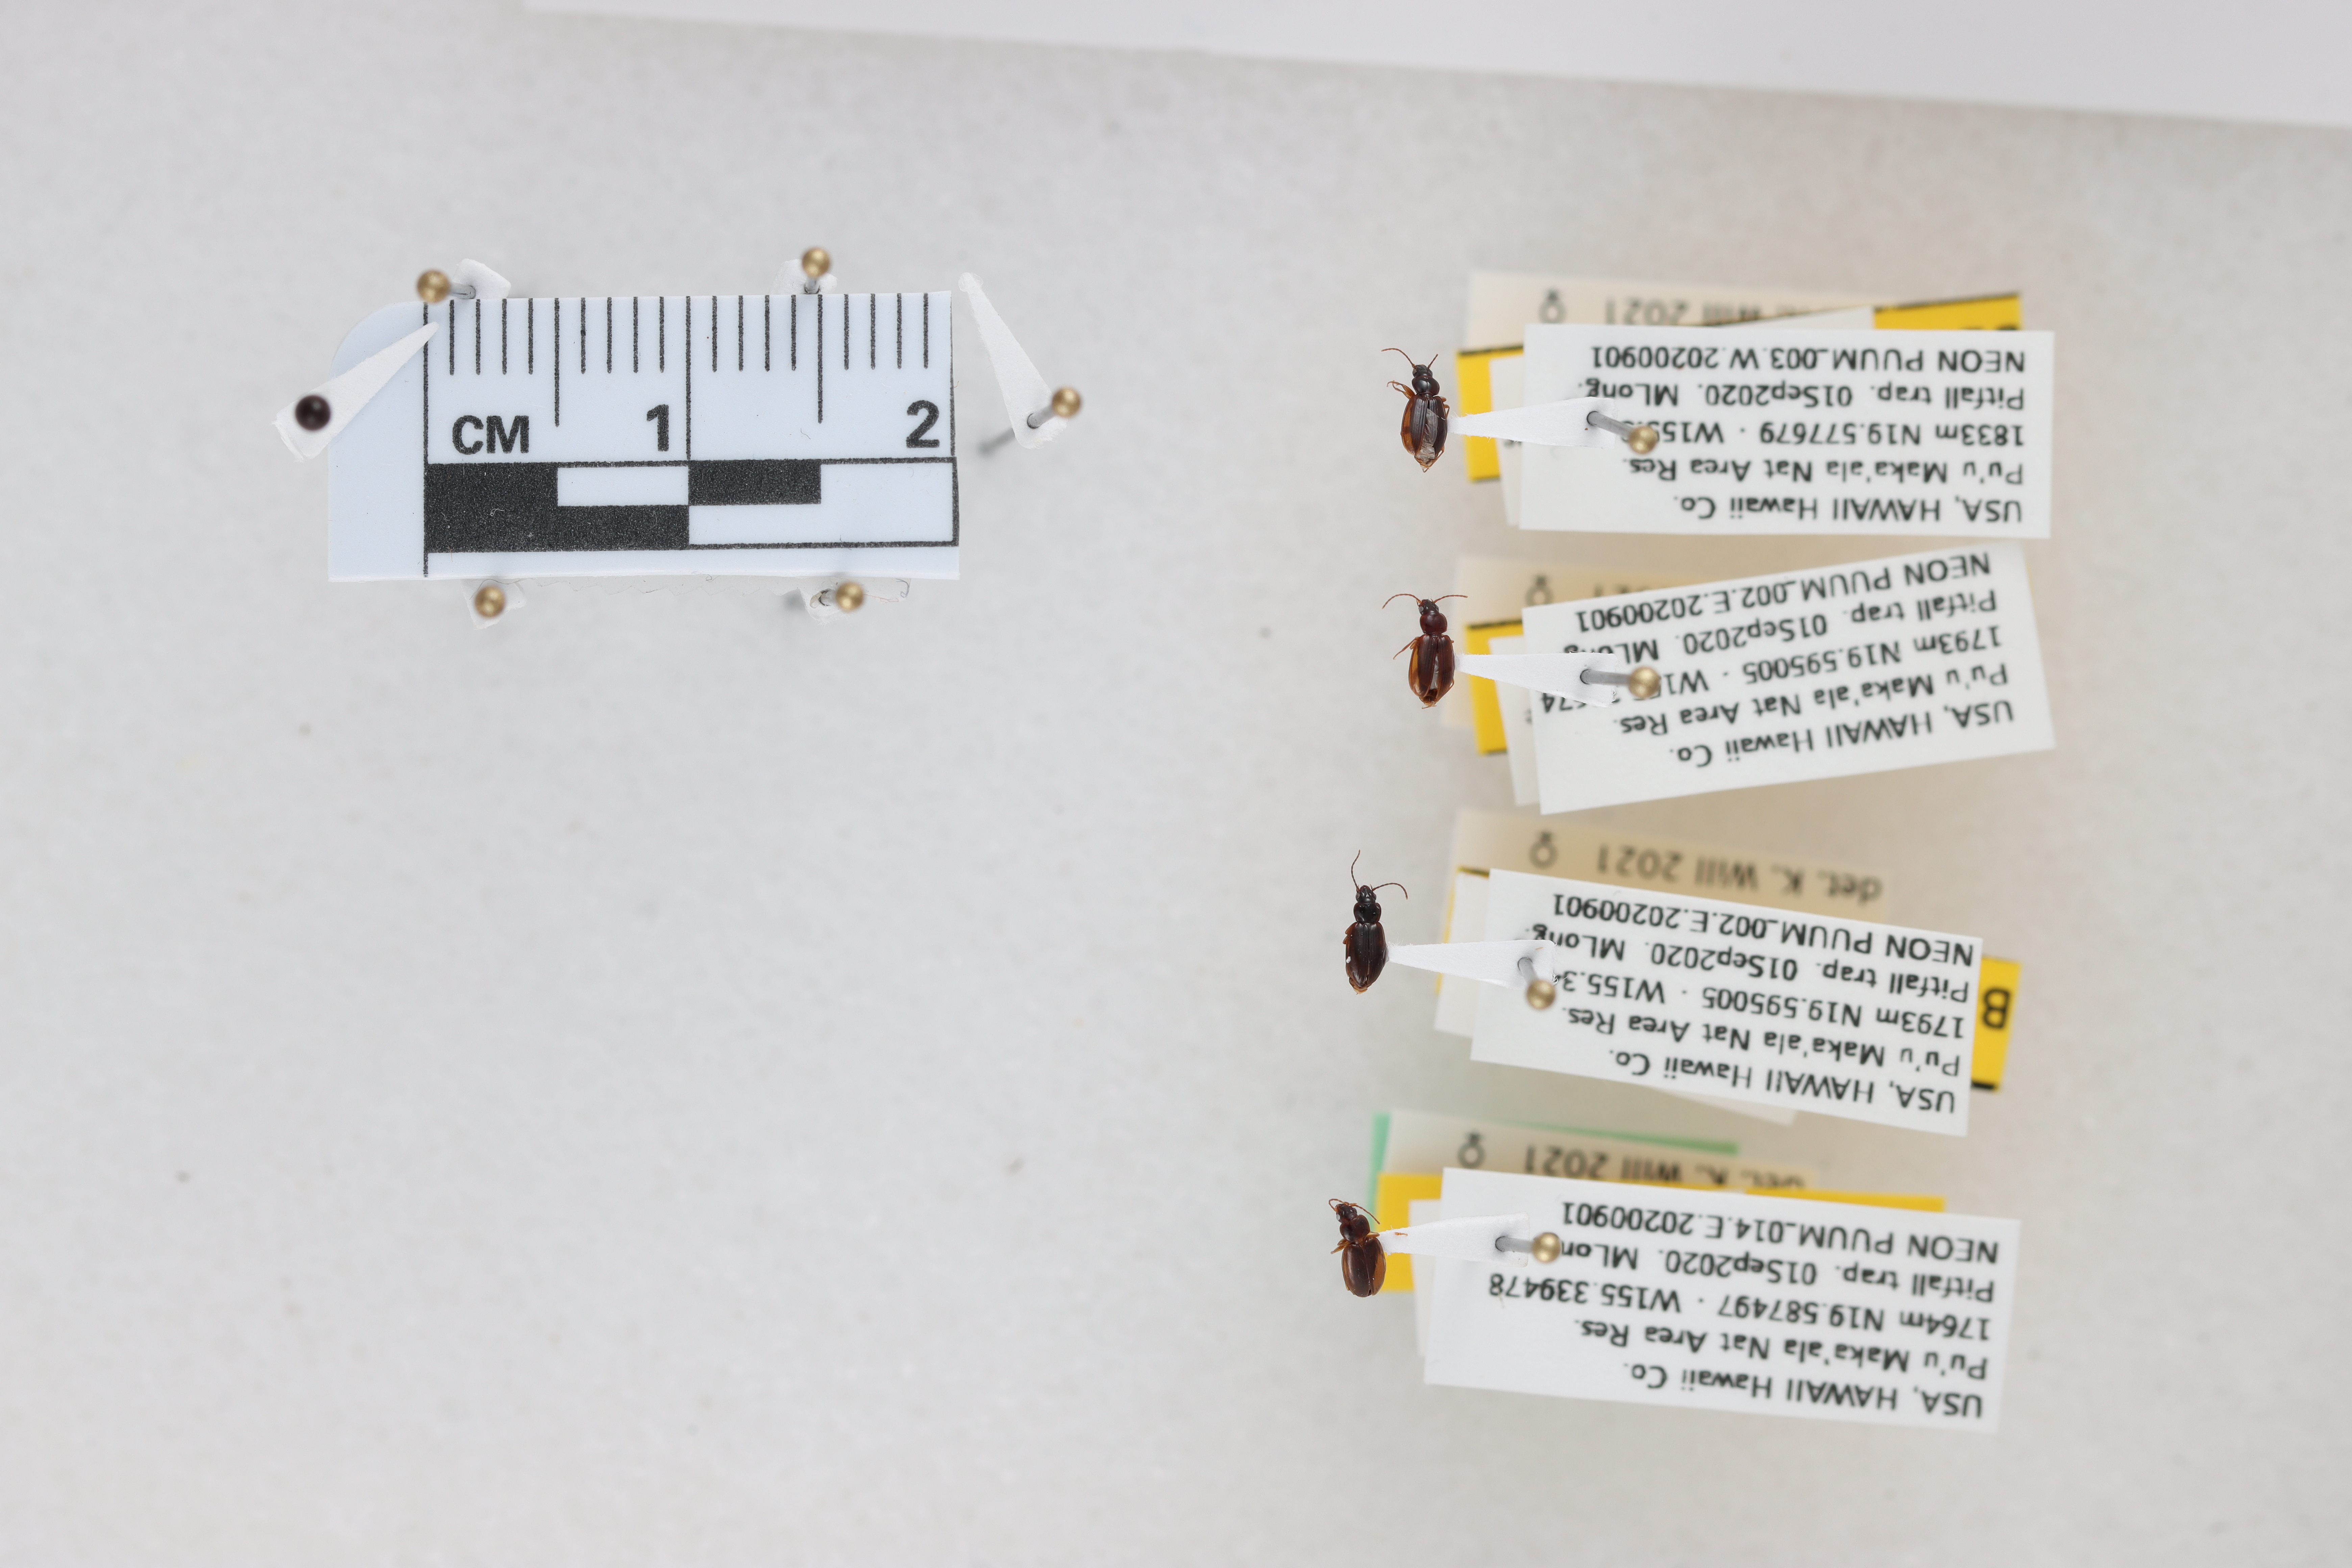
Beetle 1 — elytra length: 0.222 cm, elytra max width: 0.162 cm, basal pronotum width: 0.079 cm

Beetle 2 — elytra length: 0.238 cm, elytra max width: 0.15 cm, basal pronotum width: 0.084 cm

Beetle 3 — elytra length: 0.237 cm, elytra max width: 0.148 cm, basal pronotum width: 0.076 cm

Beetle 4 — elytra length: 0.204 cm, elytra max width: 0.166 cm, basal pronotum width: 0.086 cm